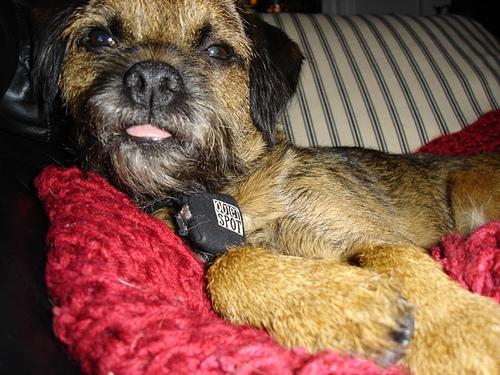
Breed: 206-n000007-Border_terrier